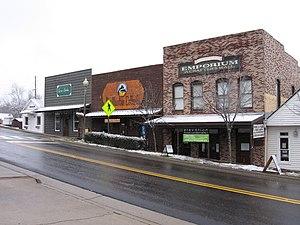
Helena est une ville des comtés de Shelby et de Jefferson, dans l'État de l'Alabama, aux États-Unis.